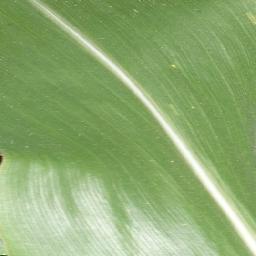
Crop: corn
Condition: (maize)_healthy